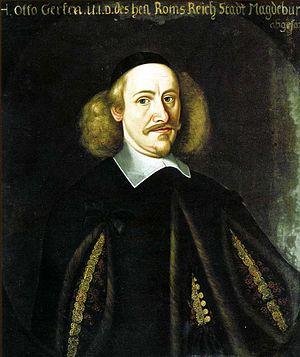
Loi de chute des corps, de Galilée, qui remet en cause la physique d’Aristote.